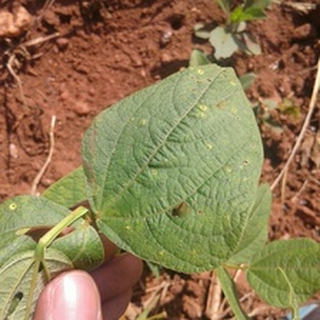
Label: bean_rust